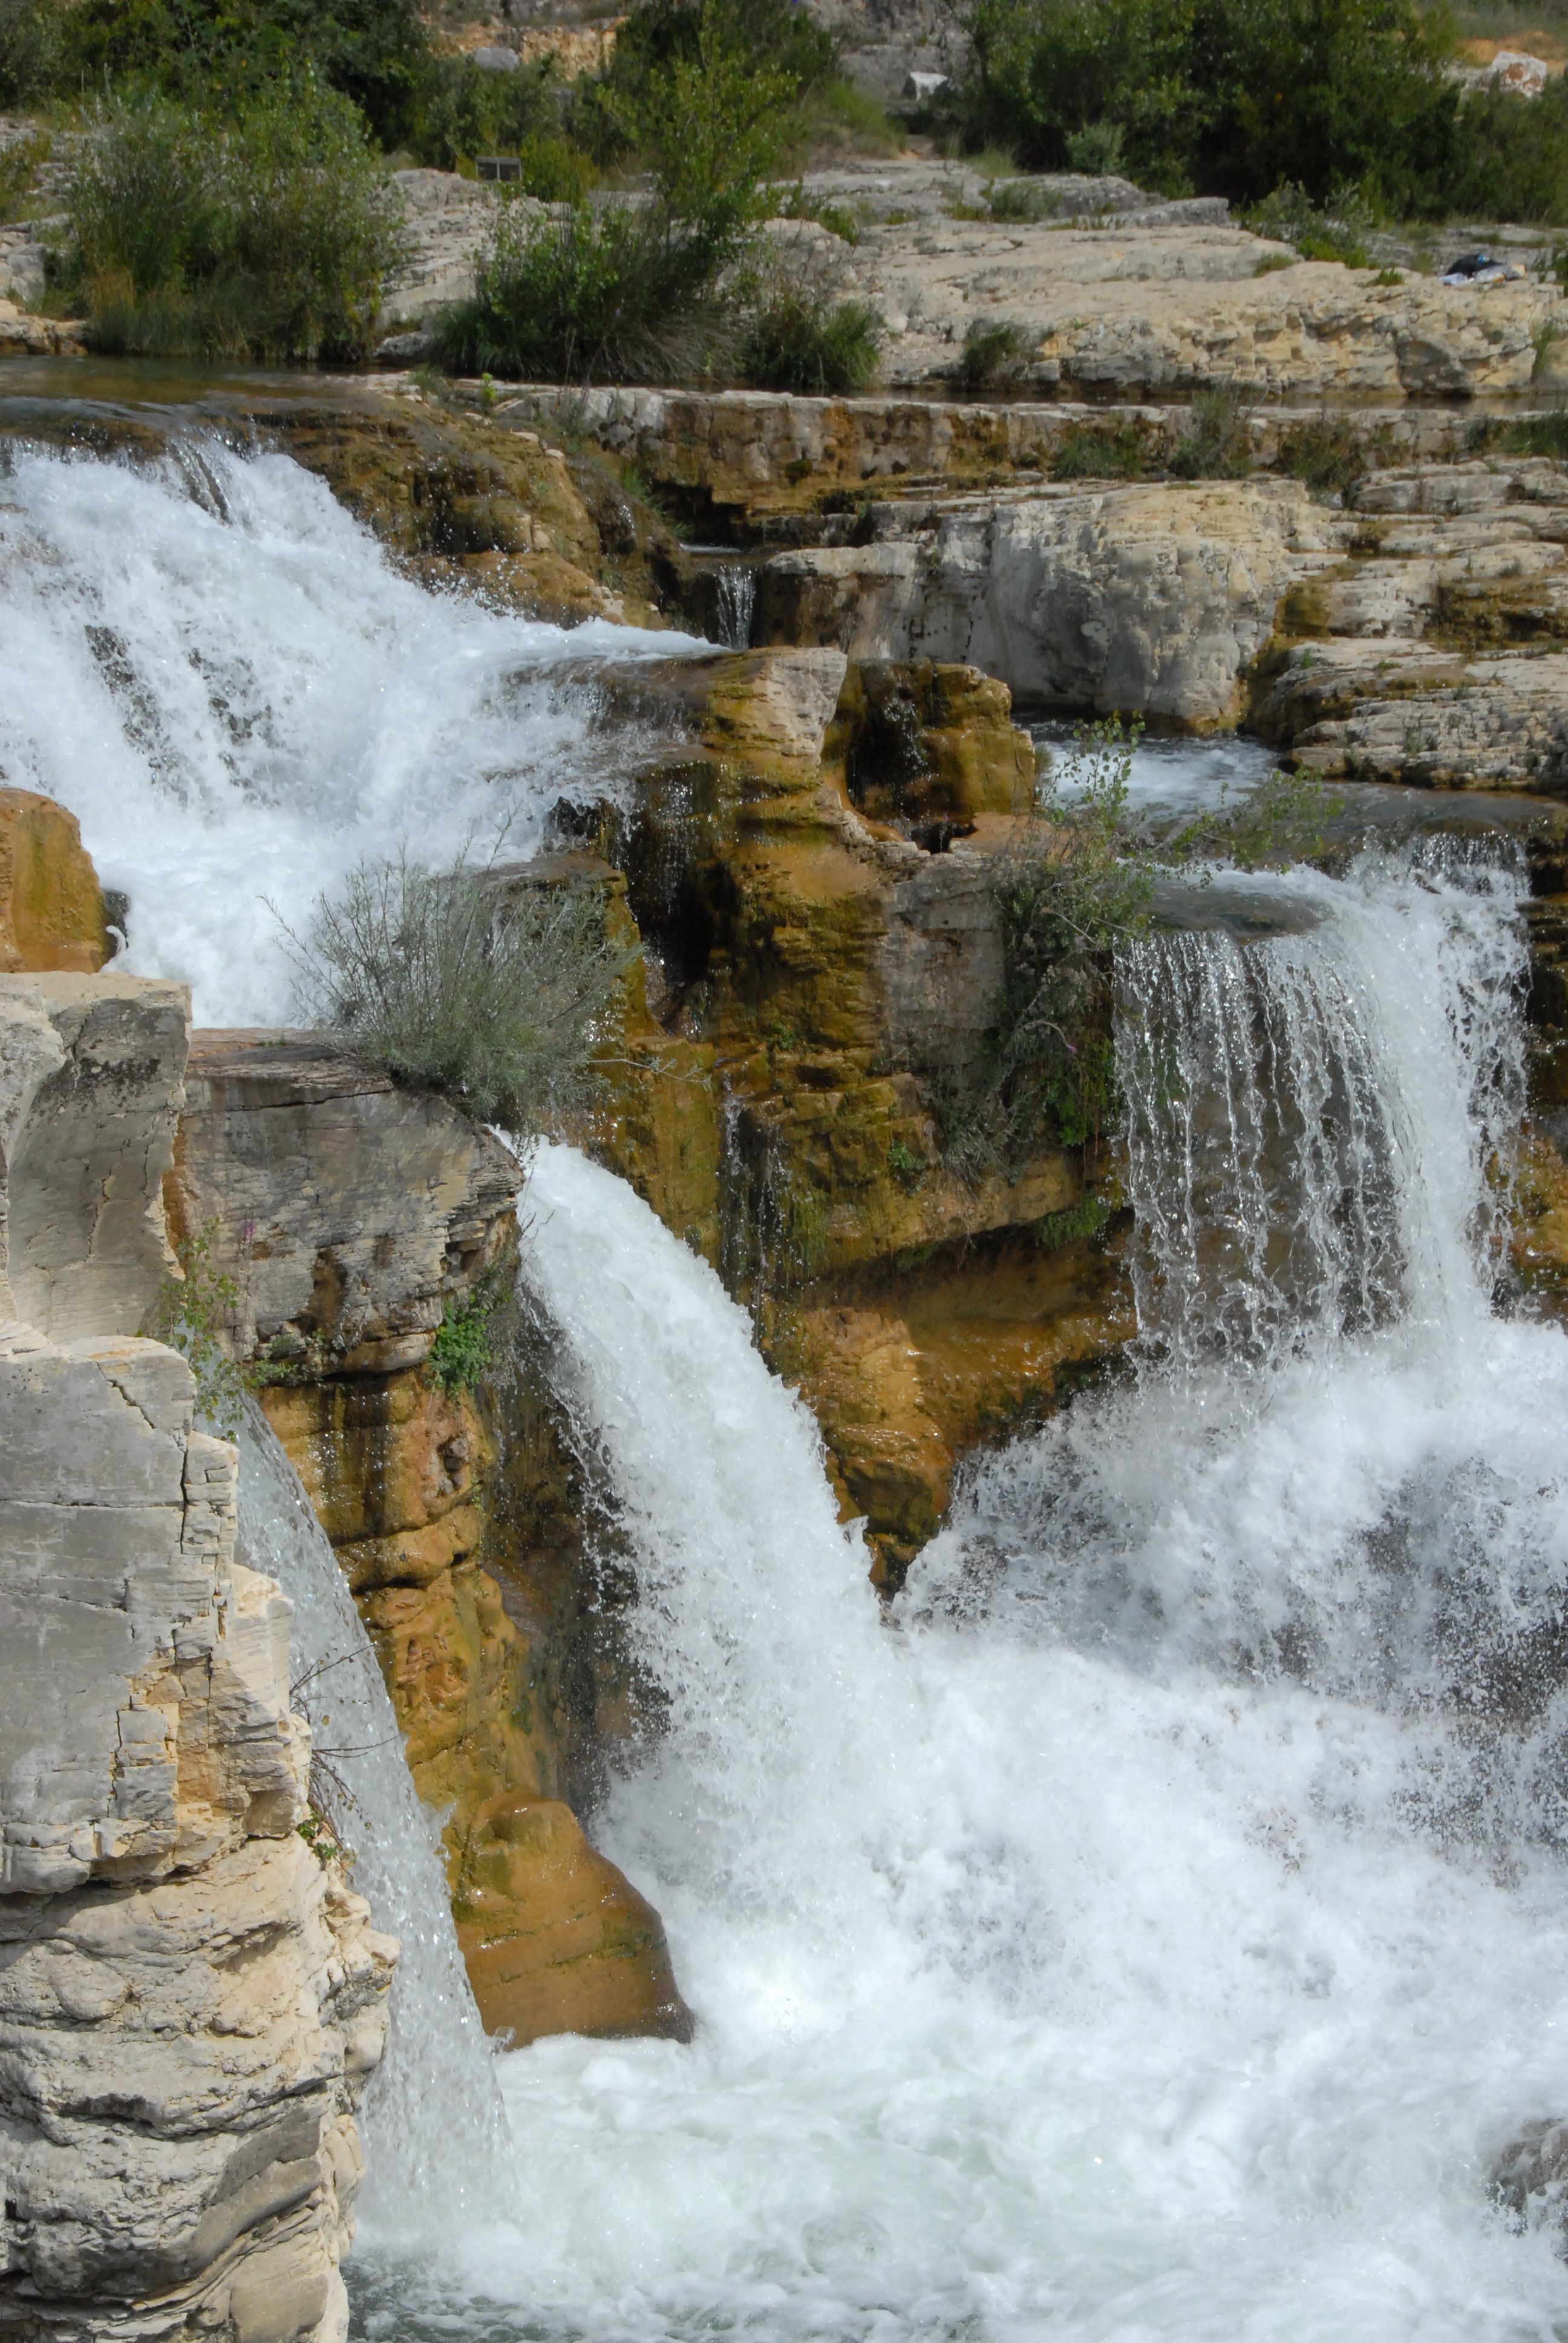
water, nature, waterfall, mountain, river, stream, cascade, rapid, whirlpool, body of water, wasserfall, gard, roche, water feature, watercourse, water courses, cascade by the sautadet